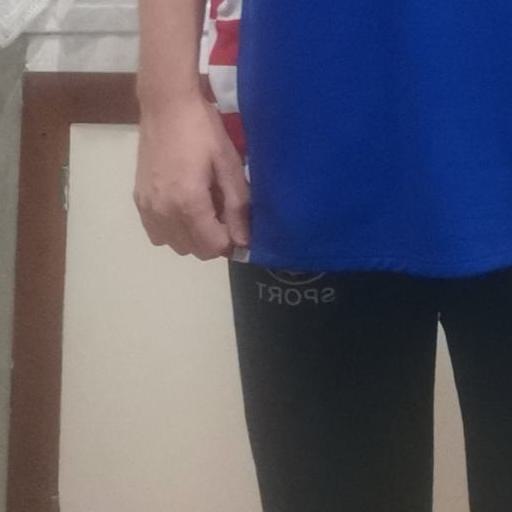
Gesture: no_gesture